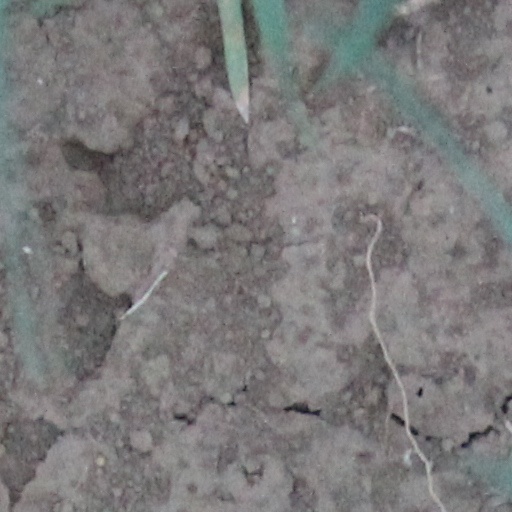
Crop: wheat